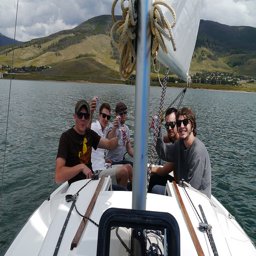
5 mean sitting on the end of a sailing boat on a lake.
Five men on a boat making a toast.
Men sitting on a boat hanging out together.
Five young men in sunglasses on a sailboat.
A group of men posing with drinks on a boat in the water.